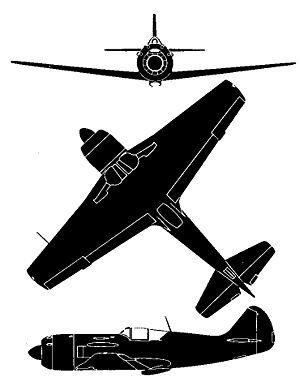
Le Lavotchkine La-9 était un chasseur conçu et fabriqué par le bureau d'études Lavotchkine en Union soviétique juste après la Seconde Guerre mondiale. Il fut engagé au combat par l'URSS durant la guerre de Corée, aux côtés de son successeur le La-11. Ce conflit ayant démontré la supériorité des avions à réaction sur les chasseurs à moteur à pistons, le La-9 et le La-11 seront les derniers chasseurs soviétiques à hélice.